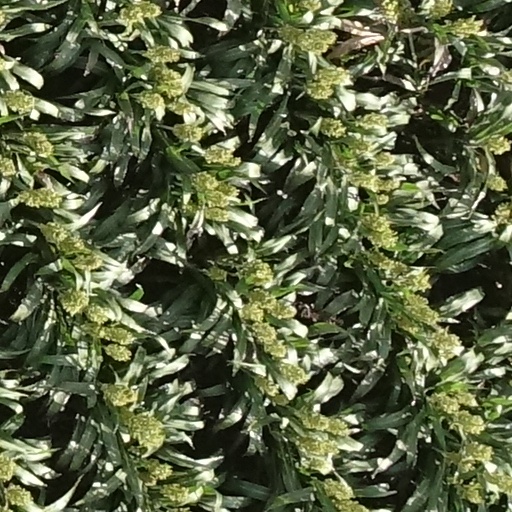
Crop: sorghum